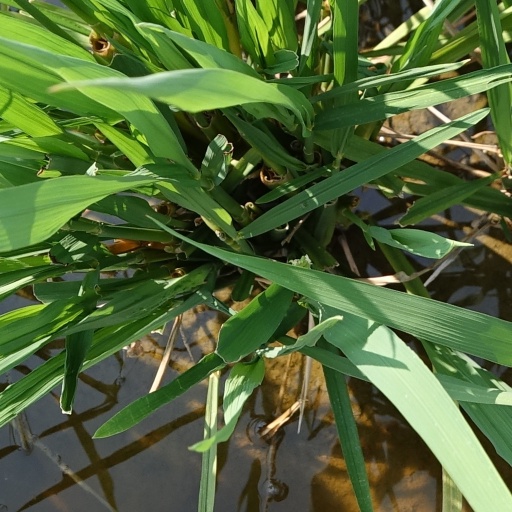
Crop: rice